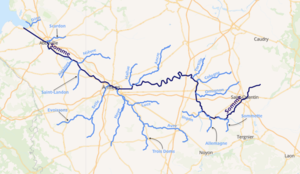
carte réalisée sur umap This map was created from OpenStreetMap project data, collected by the community. This map may be incomplete, and may contain errors. Don't rely solely on it for navigation.
La Somme est un fleuve du nord de la France, en région Hauts-de-France, qui traverse les deux départements de l'Aisne et de la Somme. Il donne son nom à ce dernier.